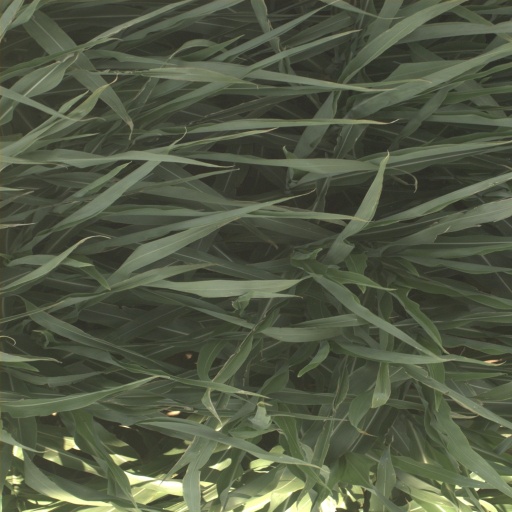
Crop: sorghum